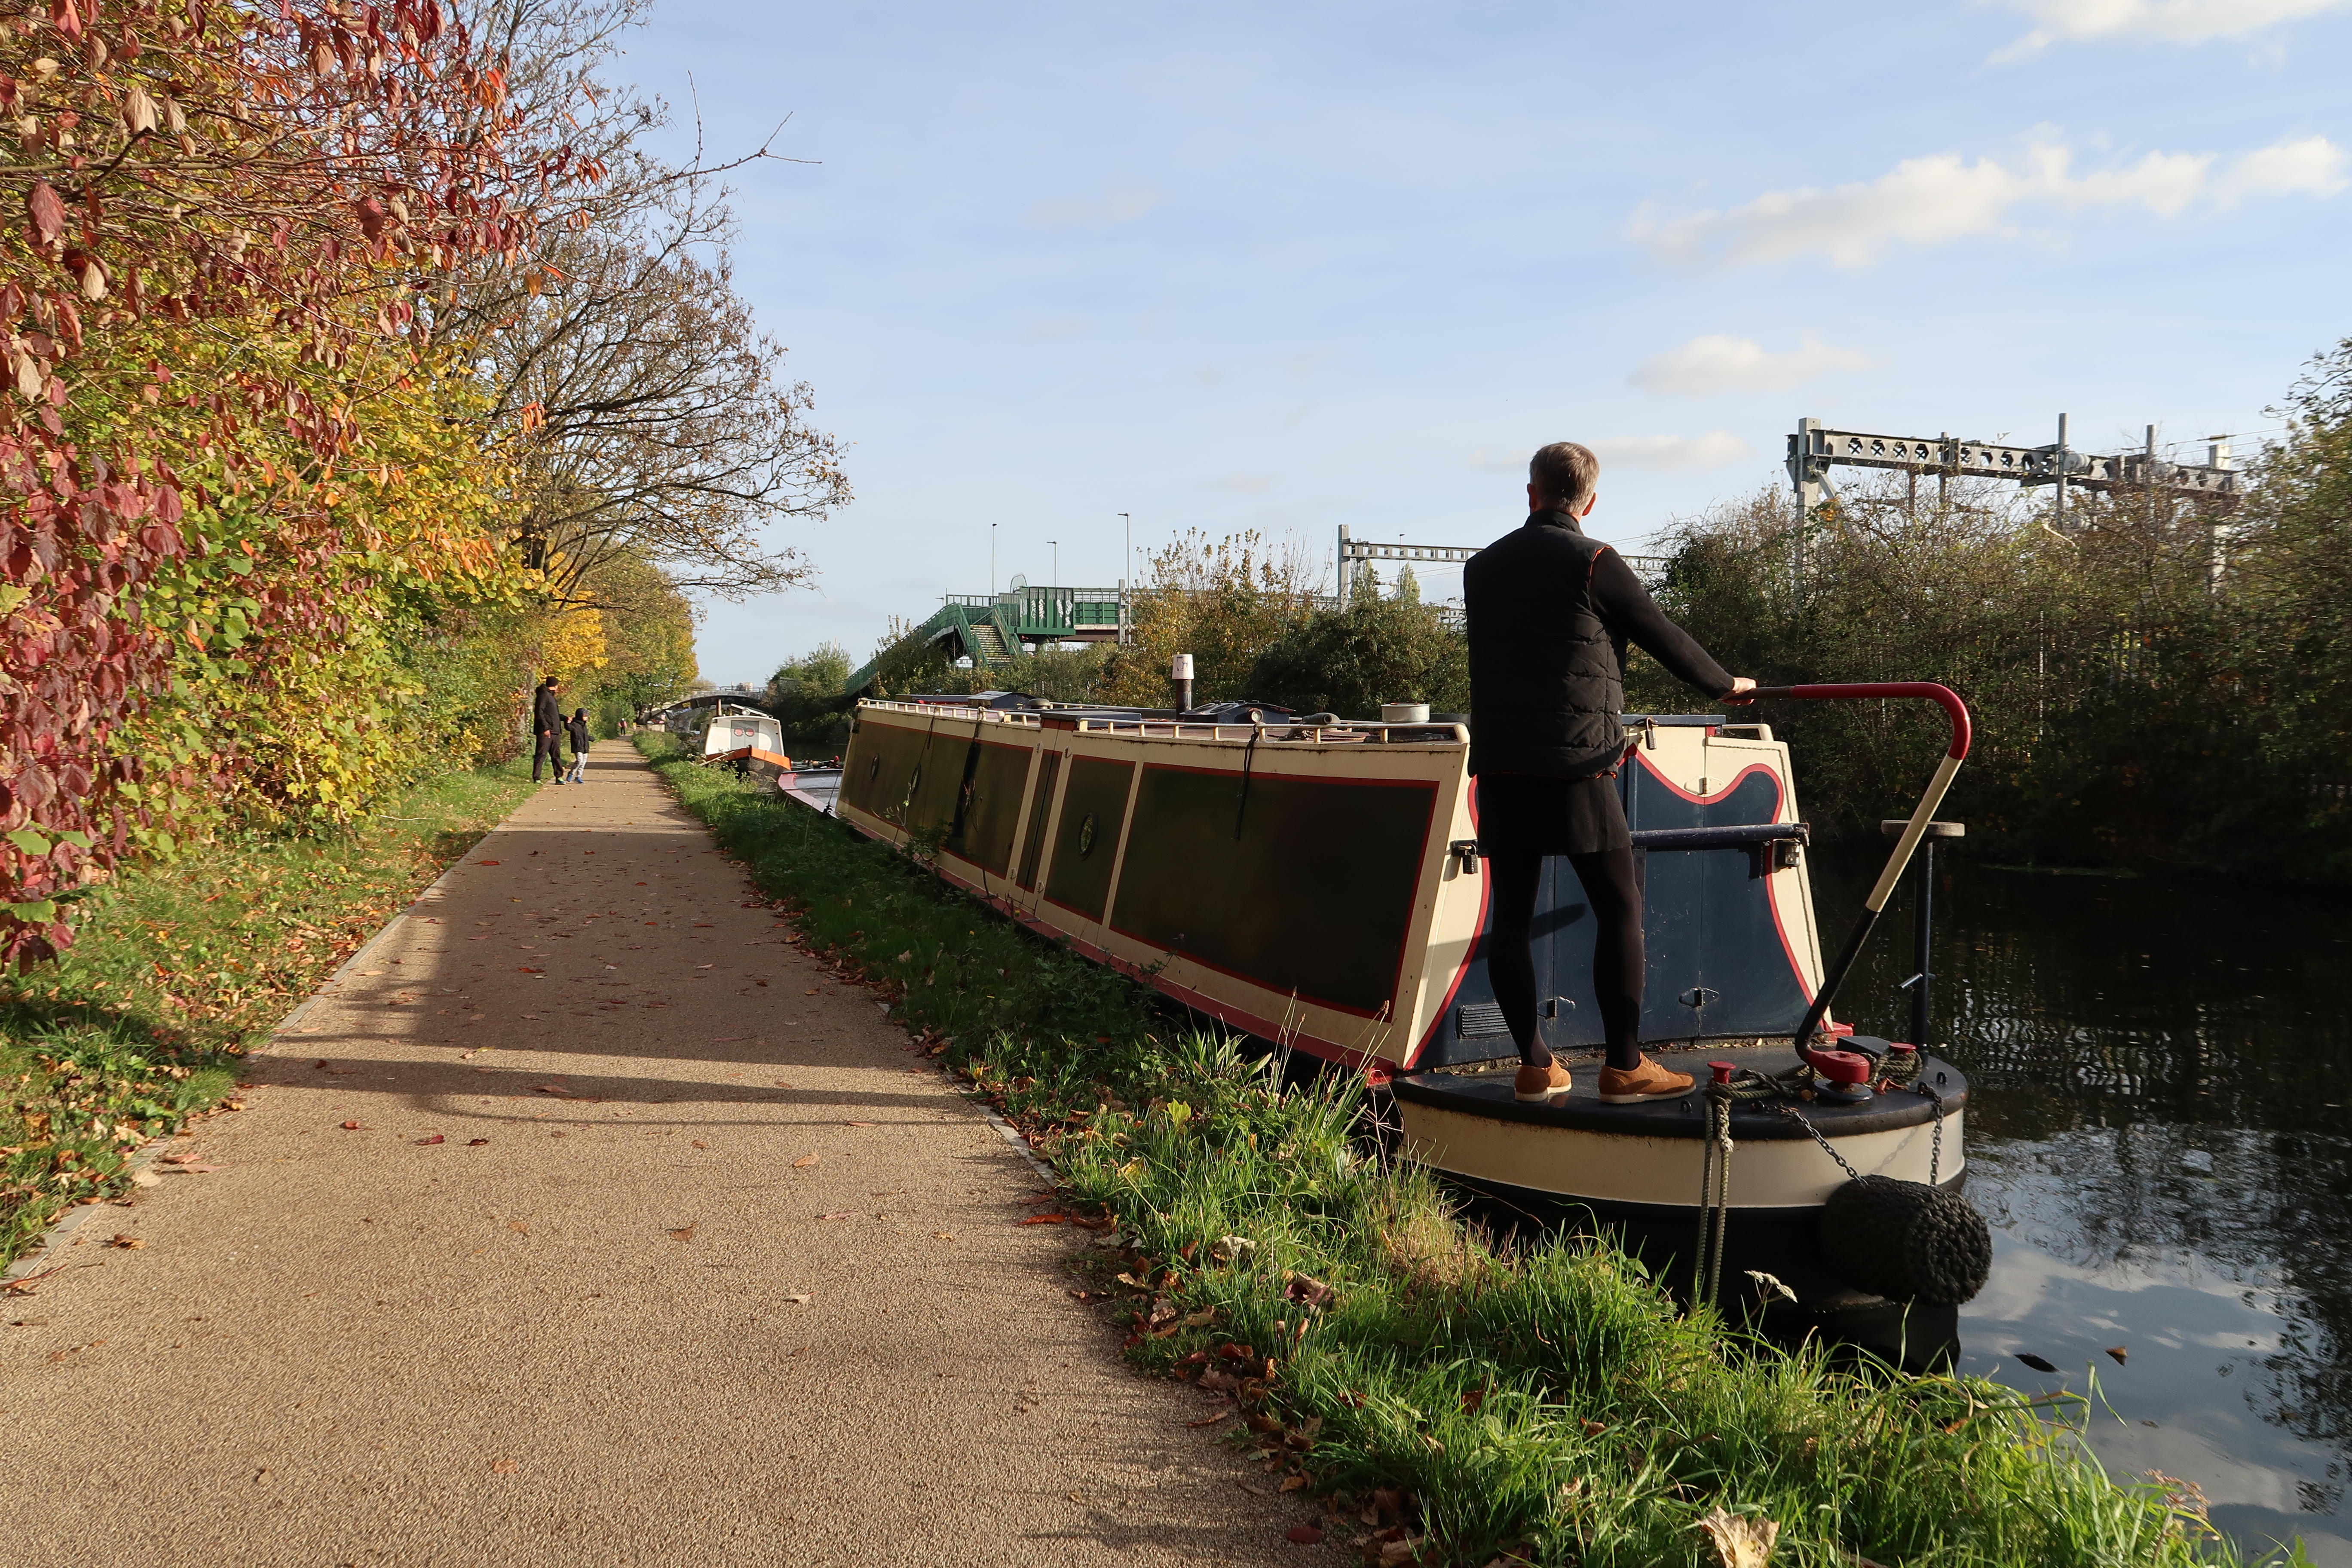
canal, boat, Grand Union Canal, grand, union, narrow boat, narrow, black, opaque, tights, sky, water, plant, cloud, watercraft, vehicle, boats and boating equipment and supplies, tree, leisure, lake, grass, rural area, travel, ship, landscape, water transportation, recreation, bridge, natural landscape, skiff, road surface, road, walkway, asphalt, channel, reservoir, shrub, tourism, reflection, bayou, wetland, boating, autumn, garden